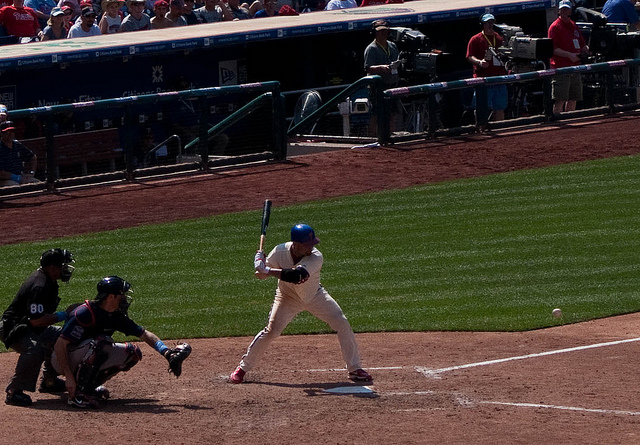
cầu thủ đánh bóng đang cầm gậy đứng trước cầu thủ bắt bóng chuẩn bị đỡ bóng